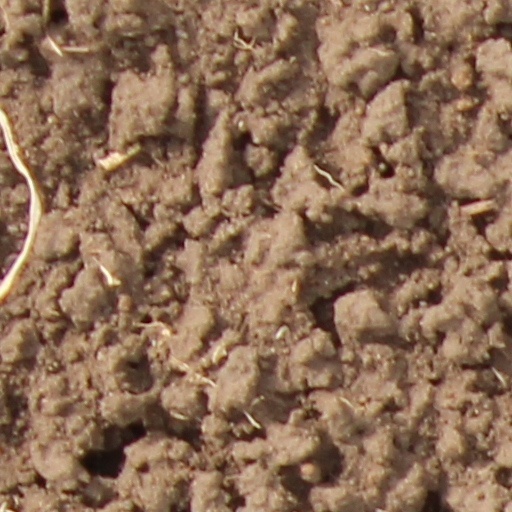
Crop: wheat